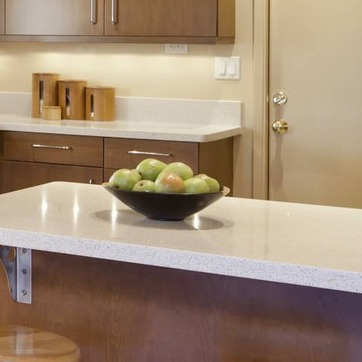
Material: food